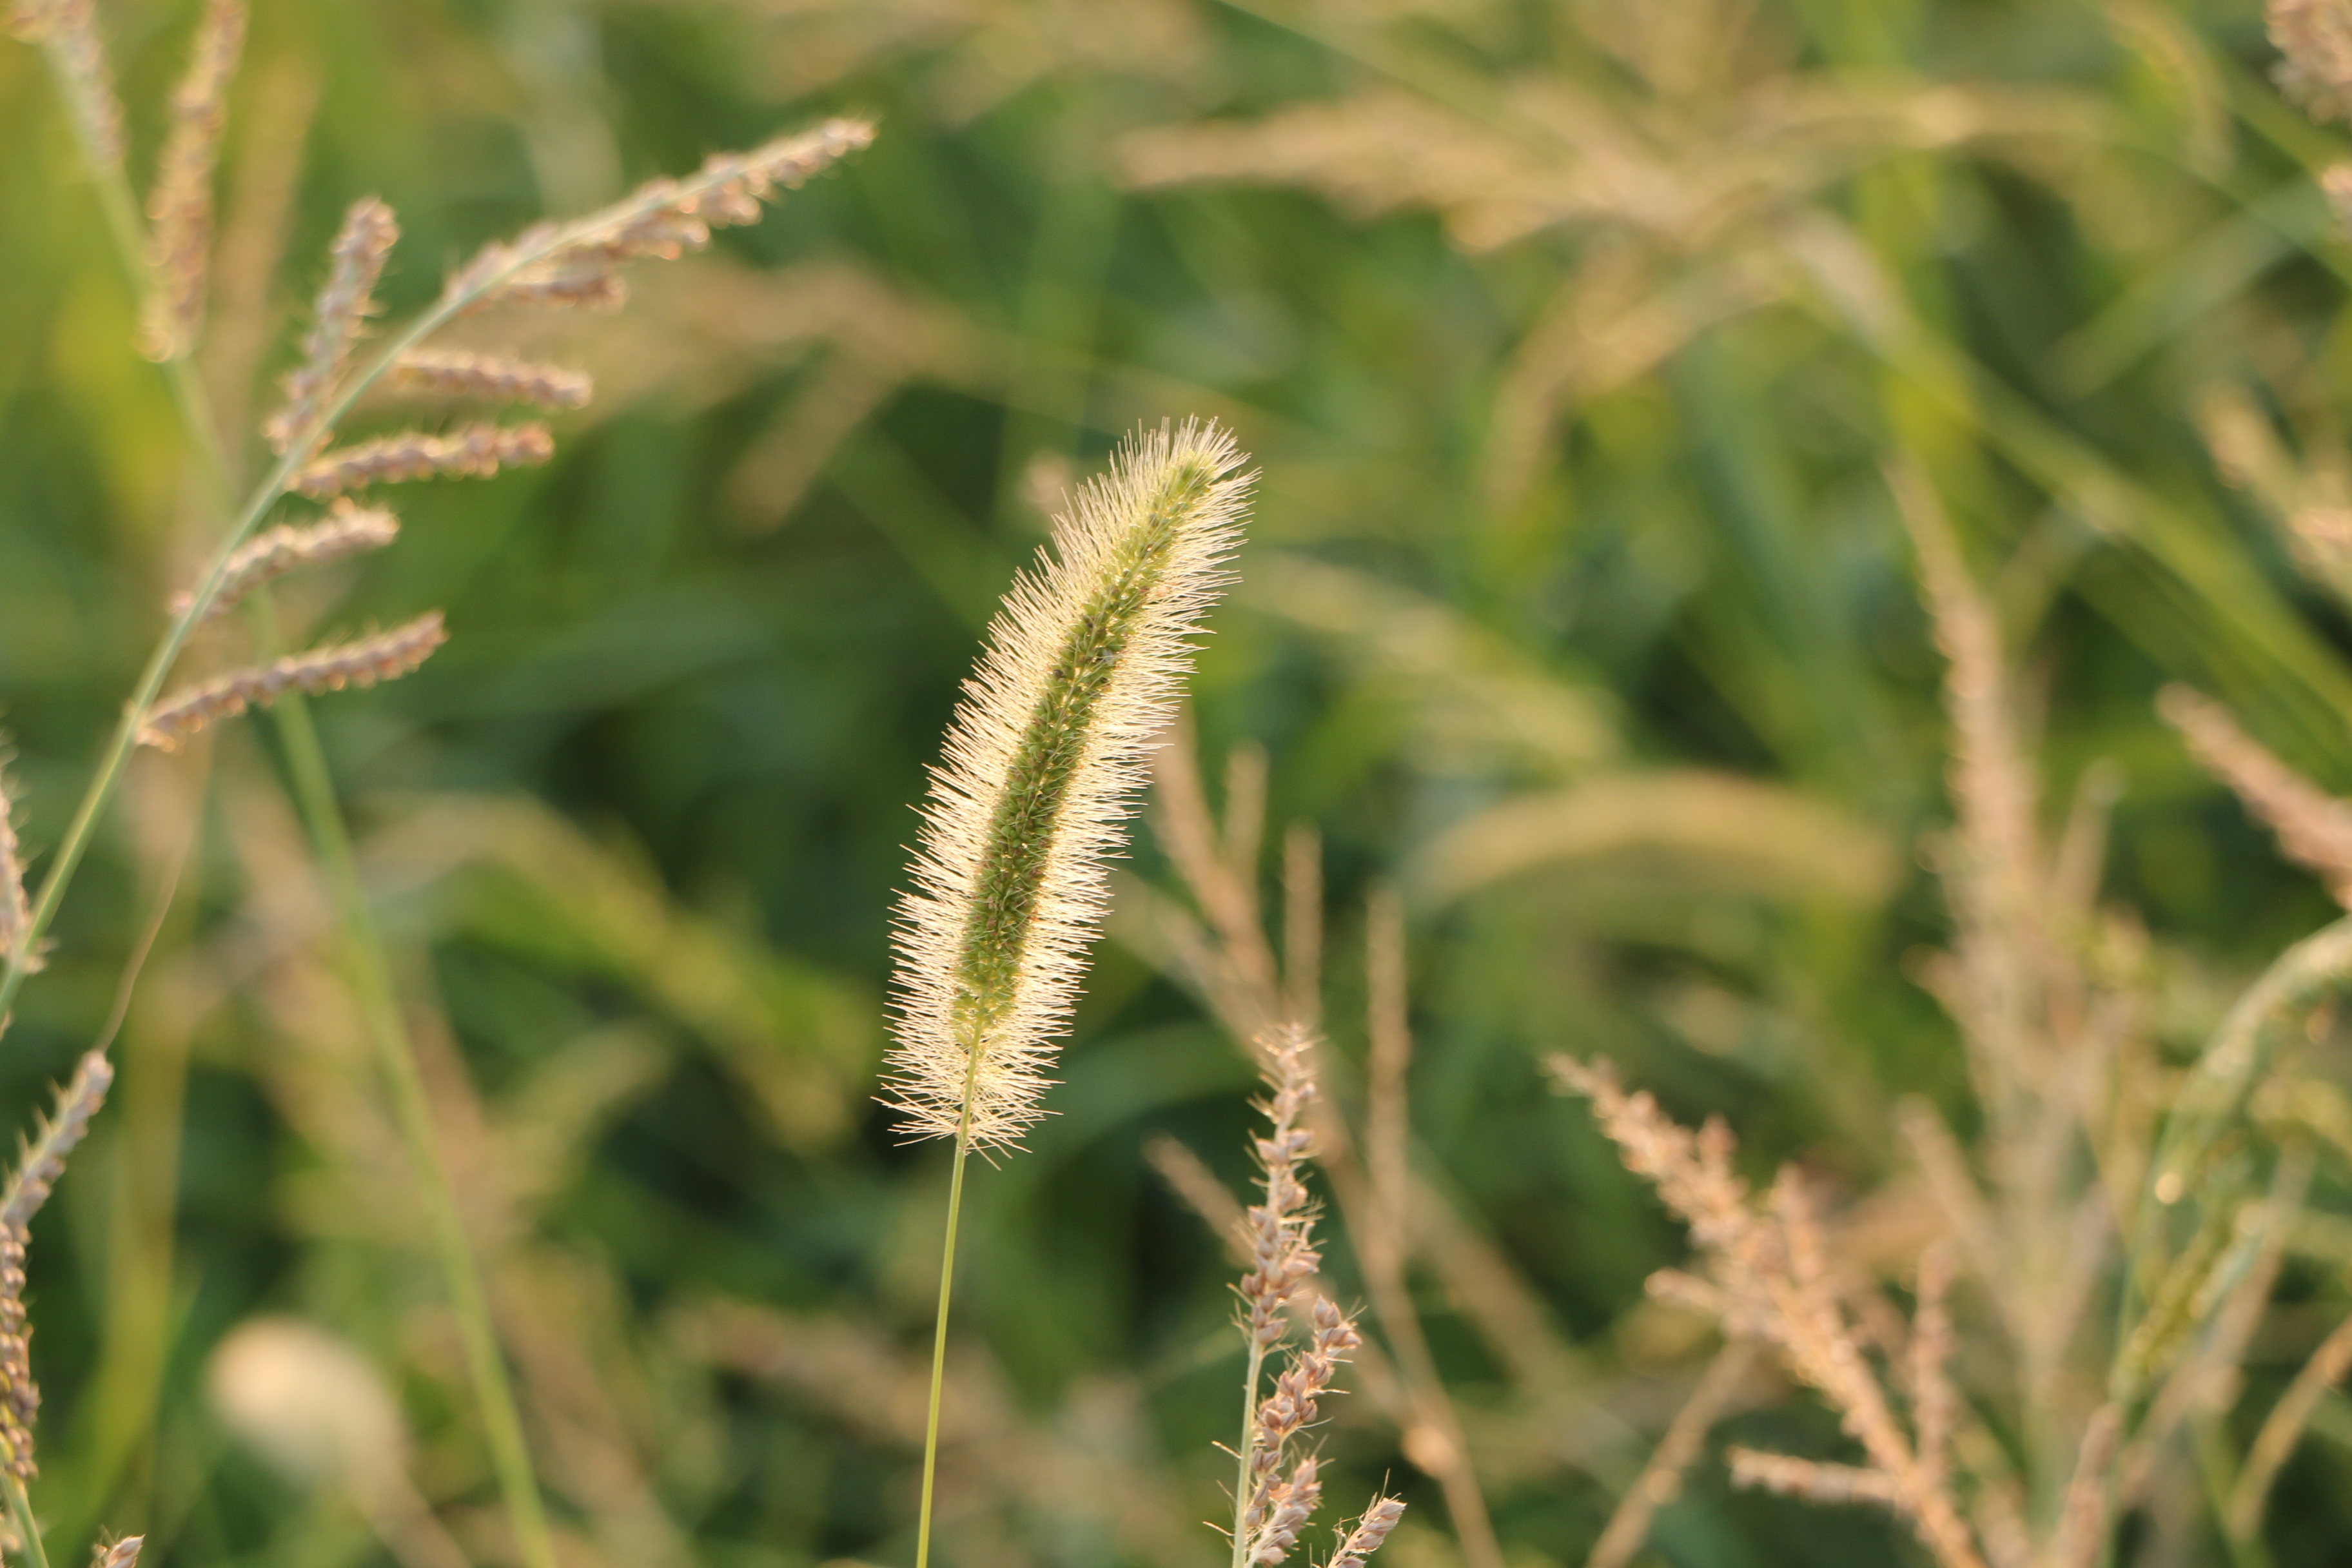
grass, plant, field, lawn, meadow, prairie, flower, food, crop, agriculture, flora, cereal, wildflower, macro photography, flowering plant, setaria viridis, plush grass, cashmere wool grass, grass family, plant stem, land plant